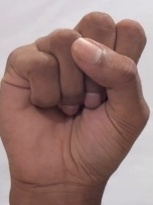
ASL sign: S